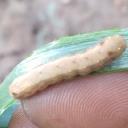
Crop: Onion
Condition: caterpillar-p